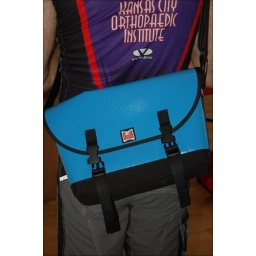
A blue bag that doesn't have a home yet. It is hanging around the house at this point